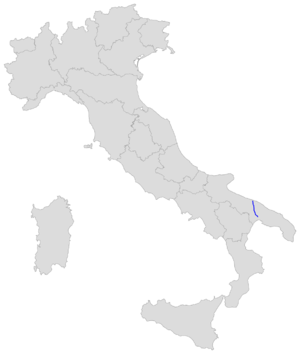
La route nationale 100 est une route nationale d'Italie, située dans les Pouilles, elle relie Bari à Palagiano sur une longueur de 66,7 km.